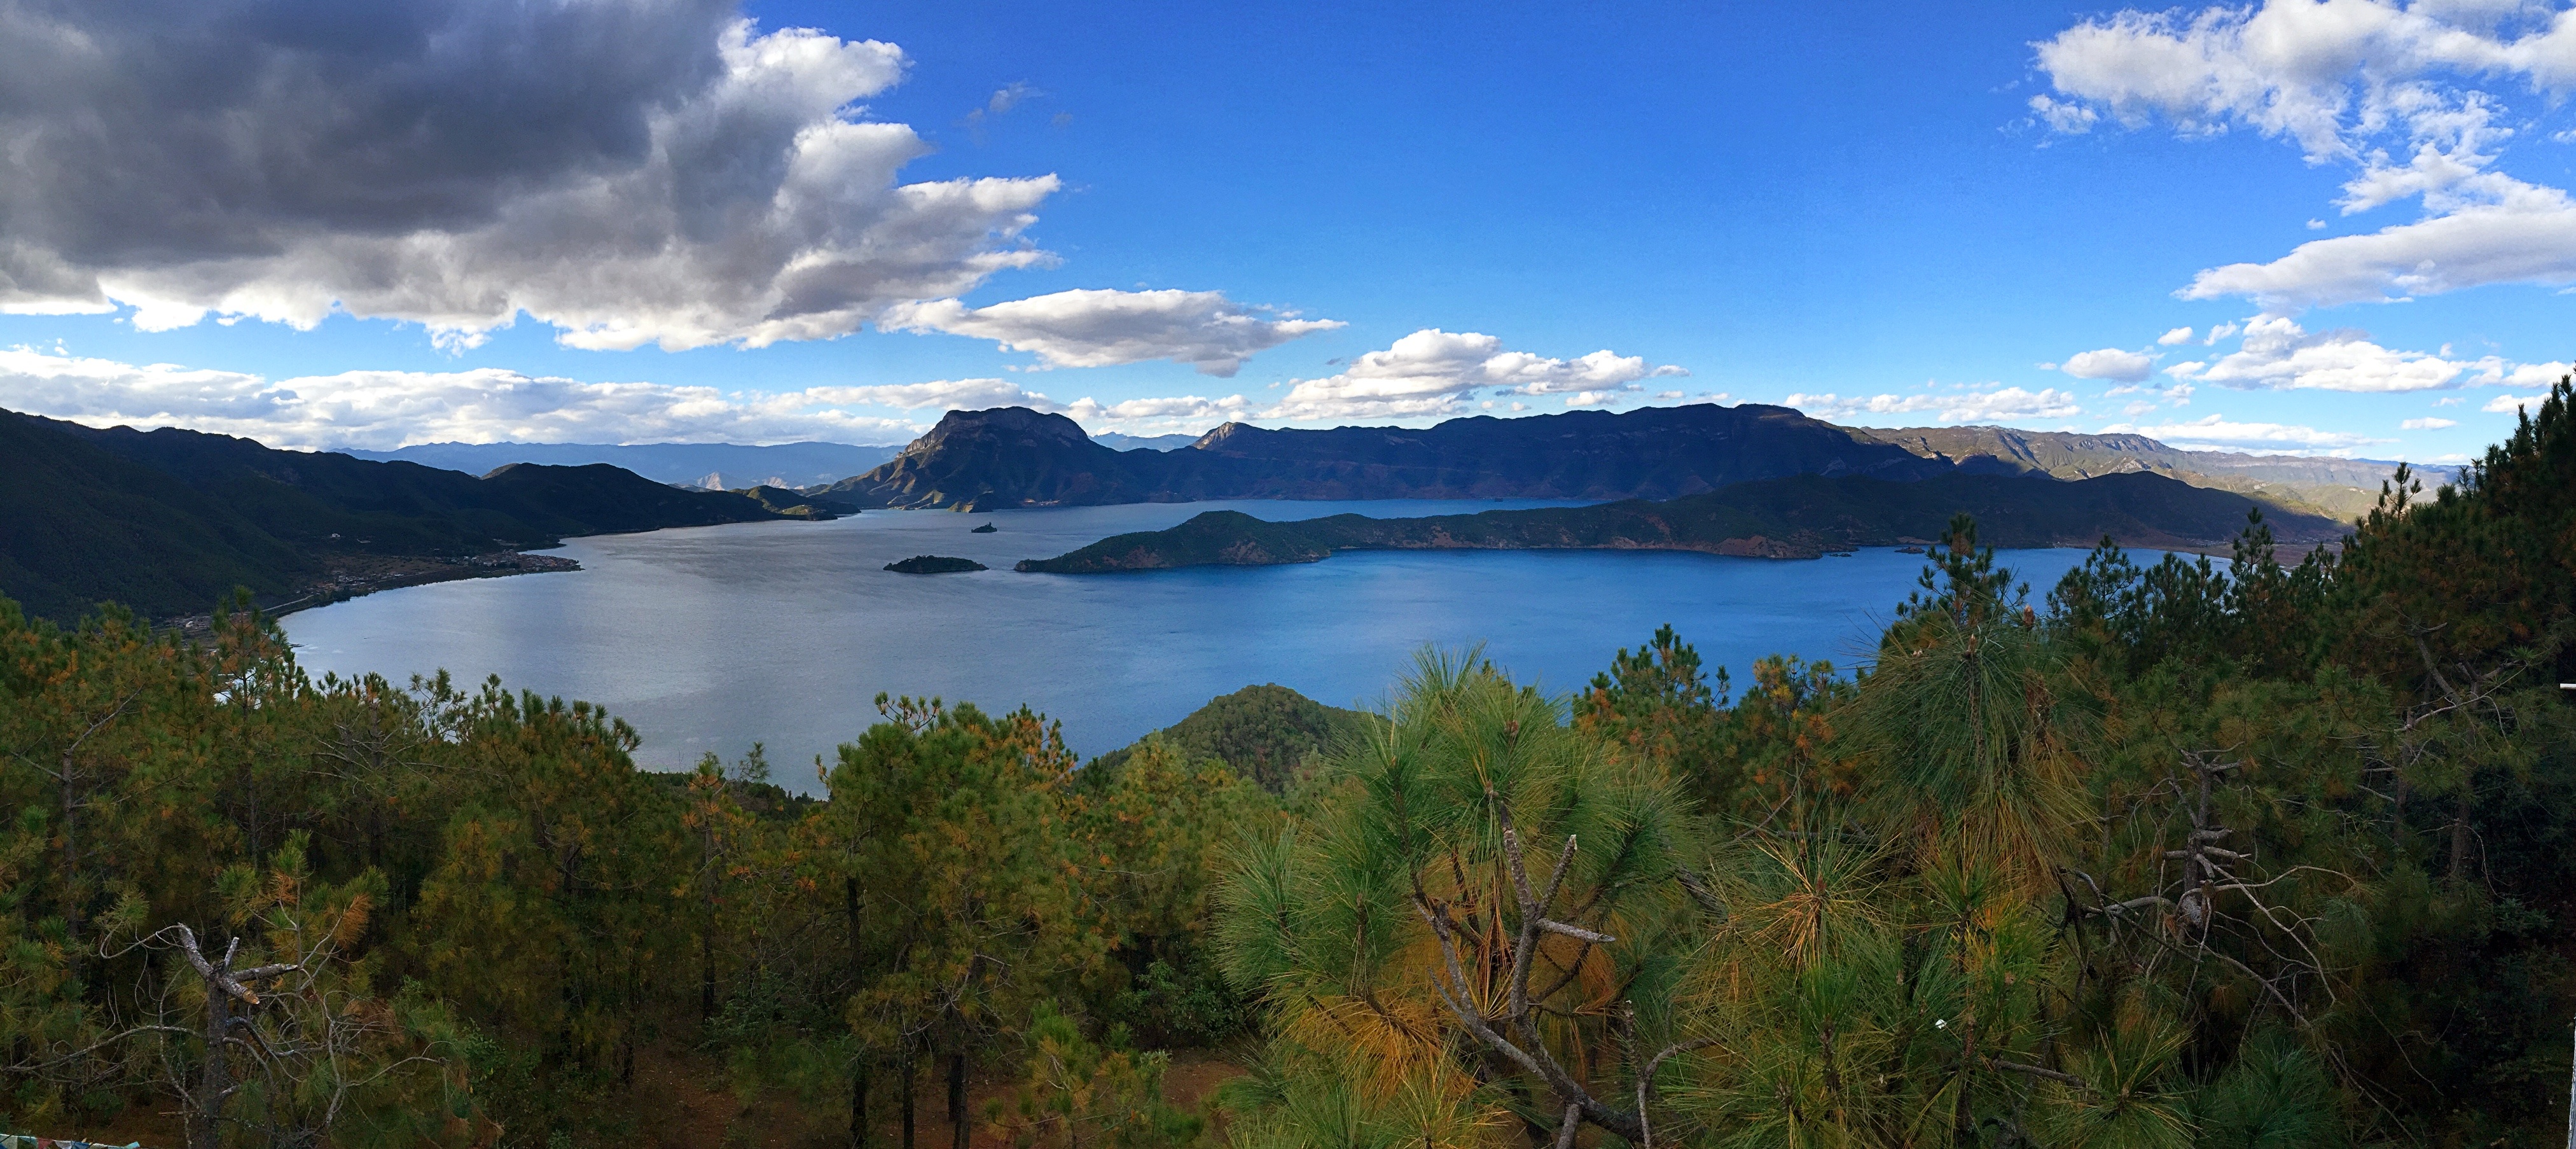
landscape, wilderness, mountain, cloud, lake, view, valley, mountain range, panorama, reflection, fjord, reservoir, highland, national park, ridge, body of water, plateau, fell, china, afternoon, loch, crater lake, ecosystem, tarn, atmospheric phenomenon, mountainous landforms, lugu lake full